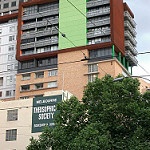
Label: buildings